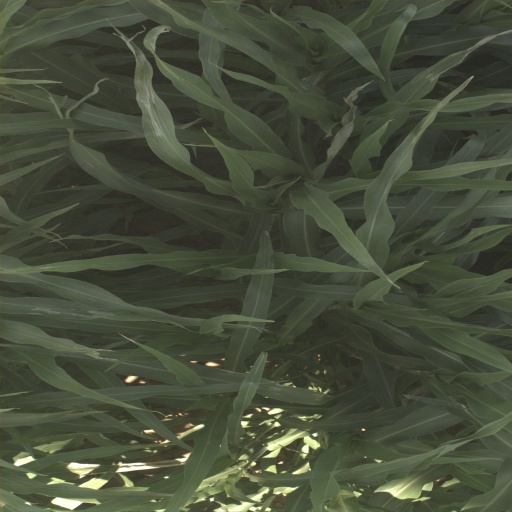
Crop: sorghum